American Art Association

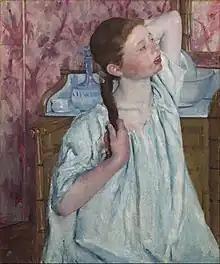
Mary Cassatt - Girl Arranging Her Hair - Painting for Sale at the American Art Association, Anderson Galleries, New York, 10 April 1930, no. 75

The American Art Association was an art gallery and auction house with sales galleries, established in 1883.